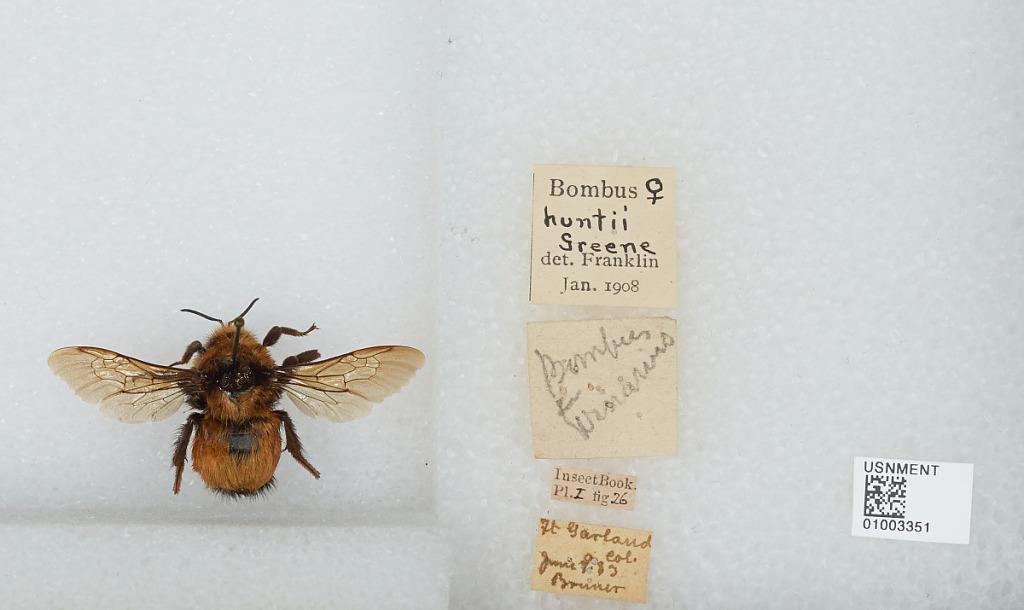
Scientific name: Bombus (Pyrobombus) huntii Greene
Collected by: L. Bruner
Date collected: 1883-6-7
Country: United States
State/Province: Colorado
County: Costilla
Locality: Fort Garland
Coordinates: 37.4289, -105.434
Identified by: Franklin